Emma Forrest

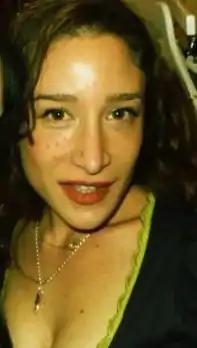
Forrest in 2009

Forrest was born in London, England, to a Jewish family. Her American mother, Judy Raines, was also a writer, mainly for British television, and her father is British.